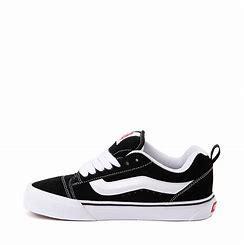
Brand: Vans
Model: KNU Skool